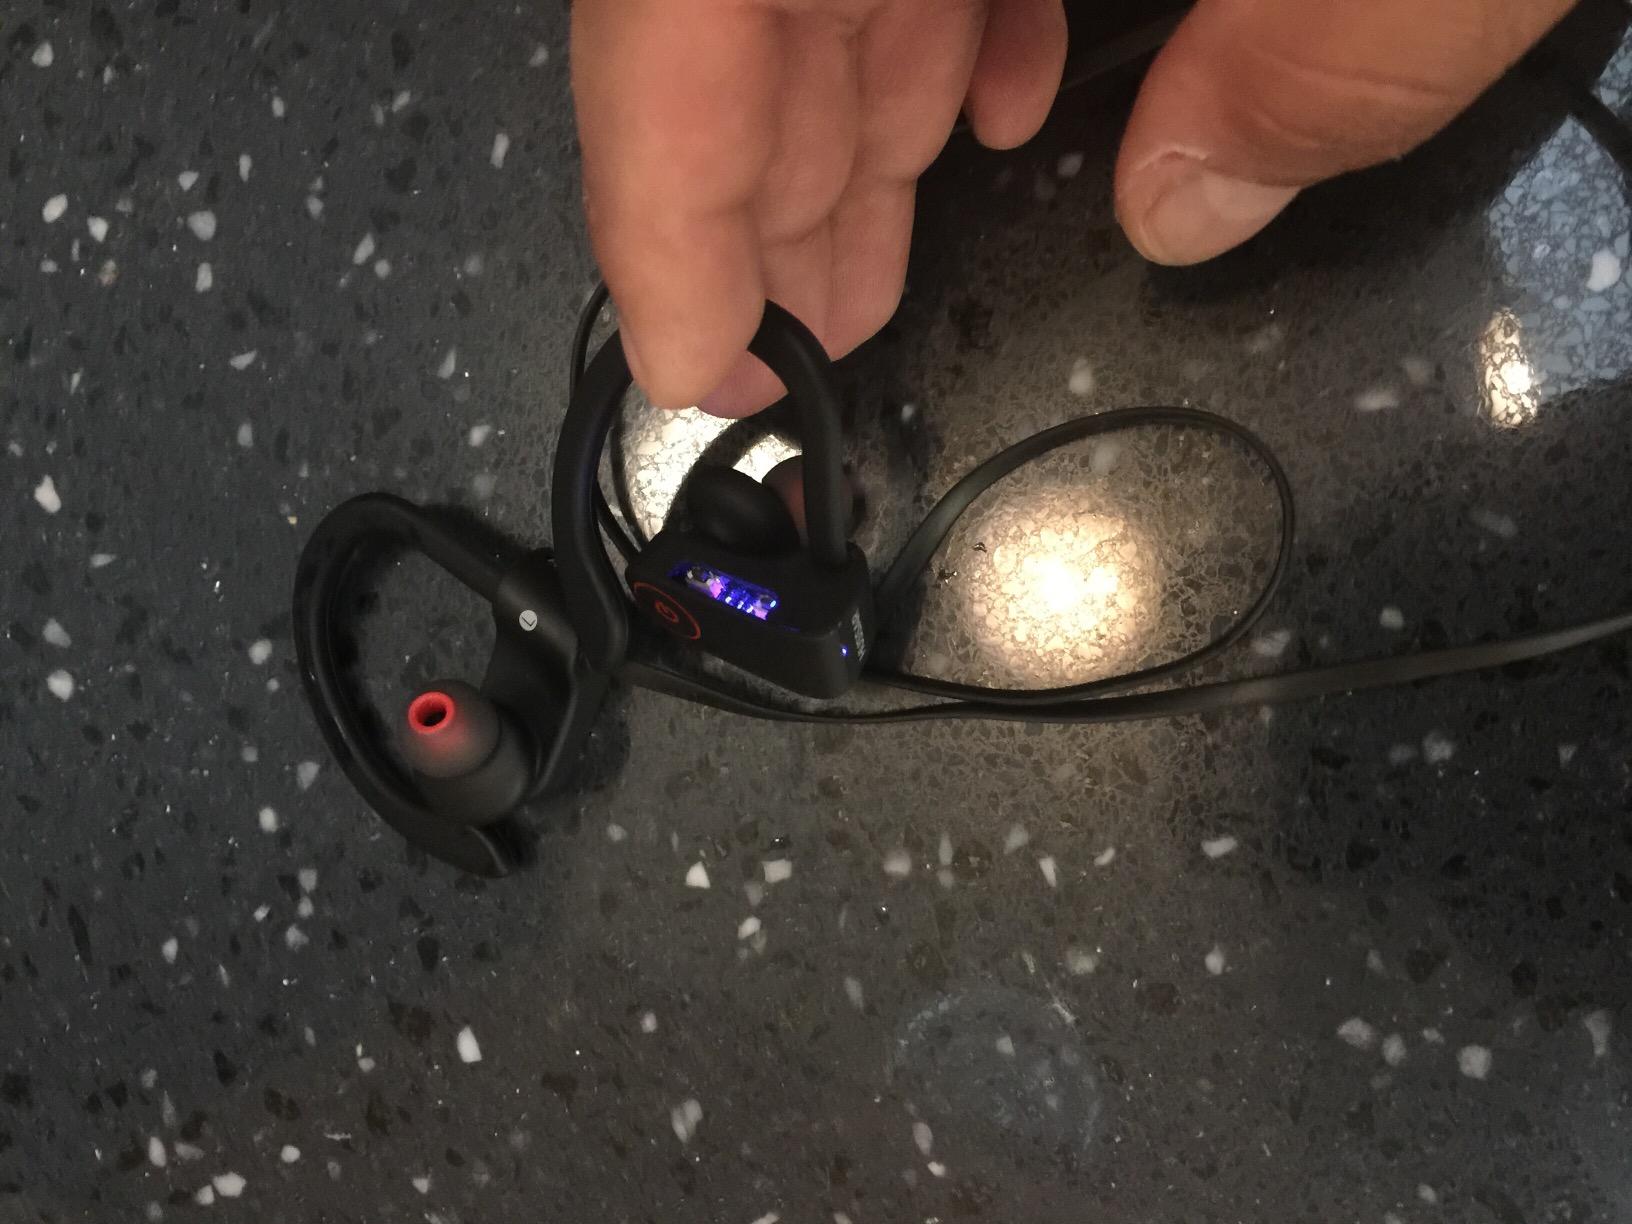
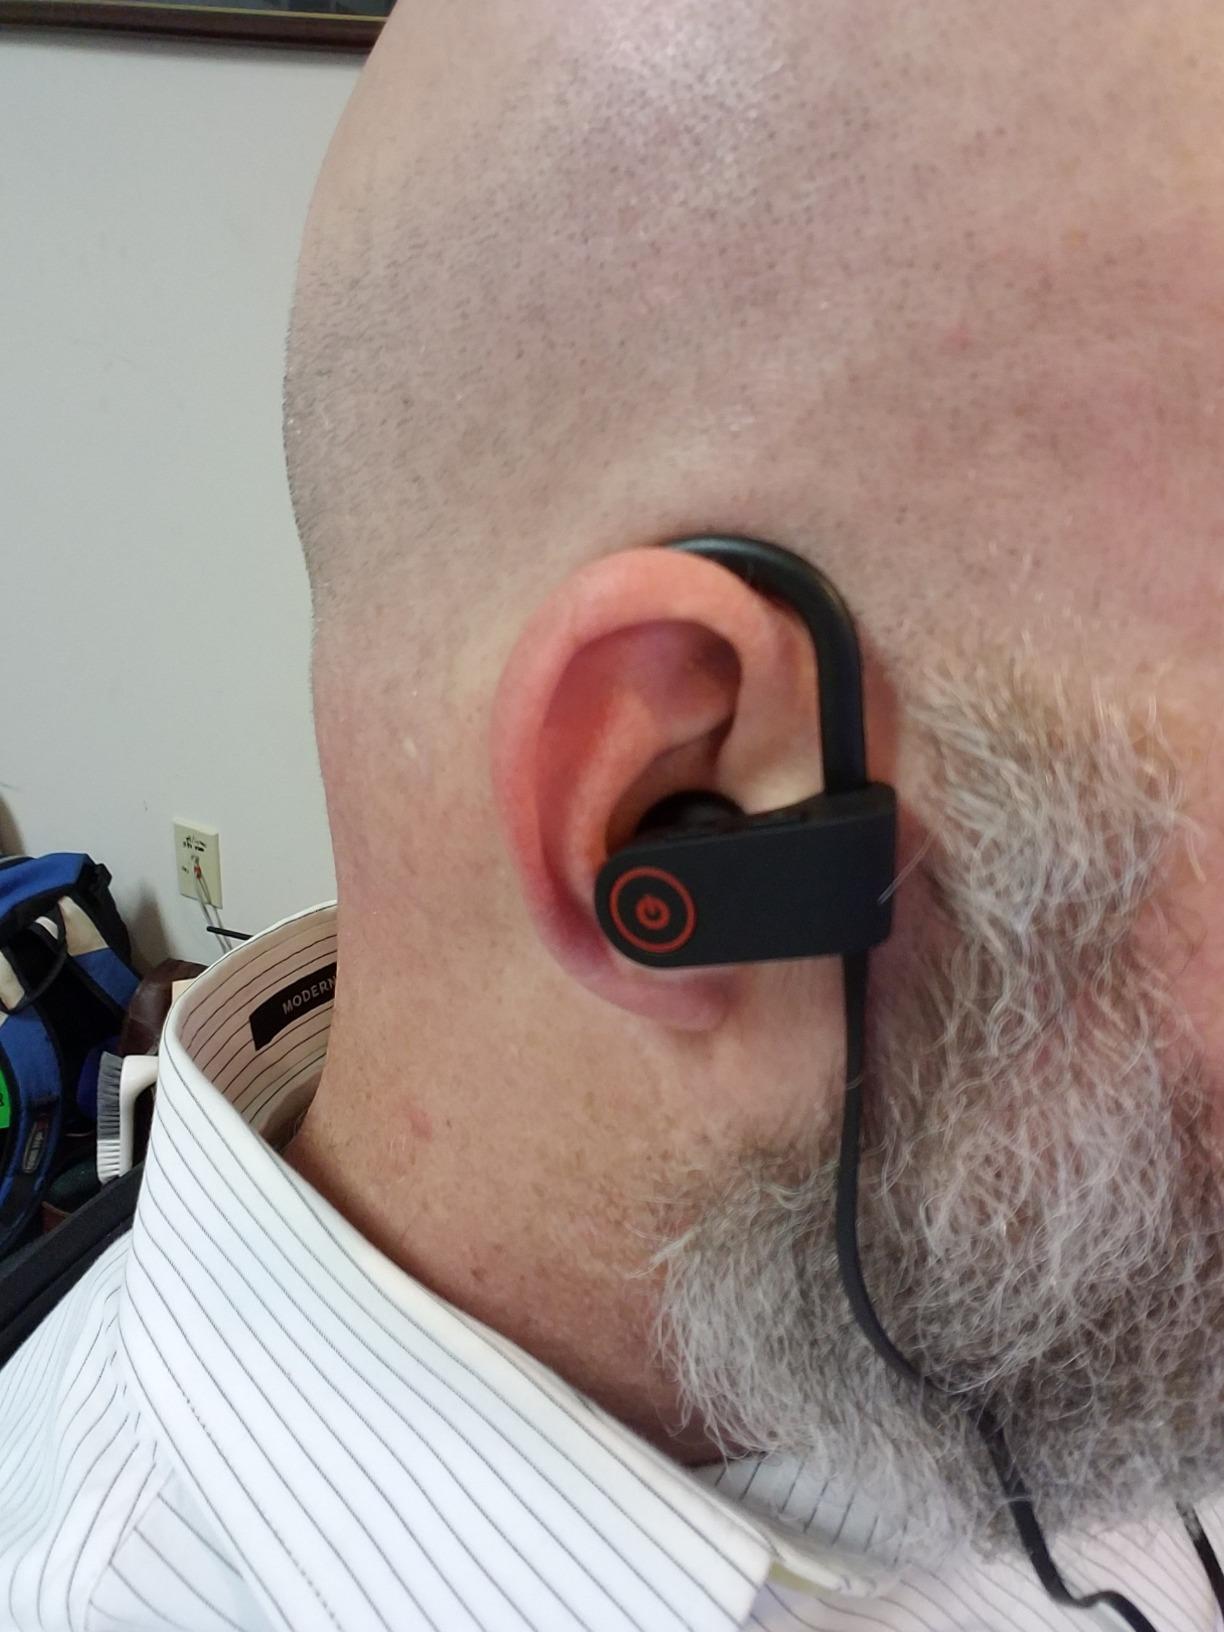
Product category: headphones
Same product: yes